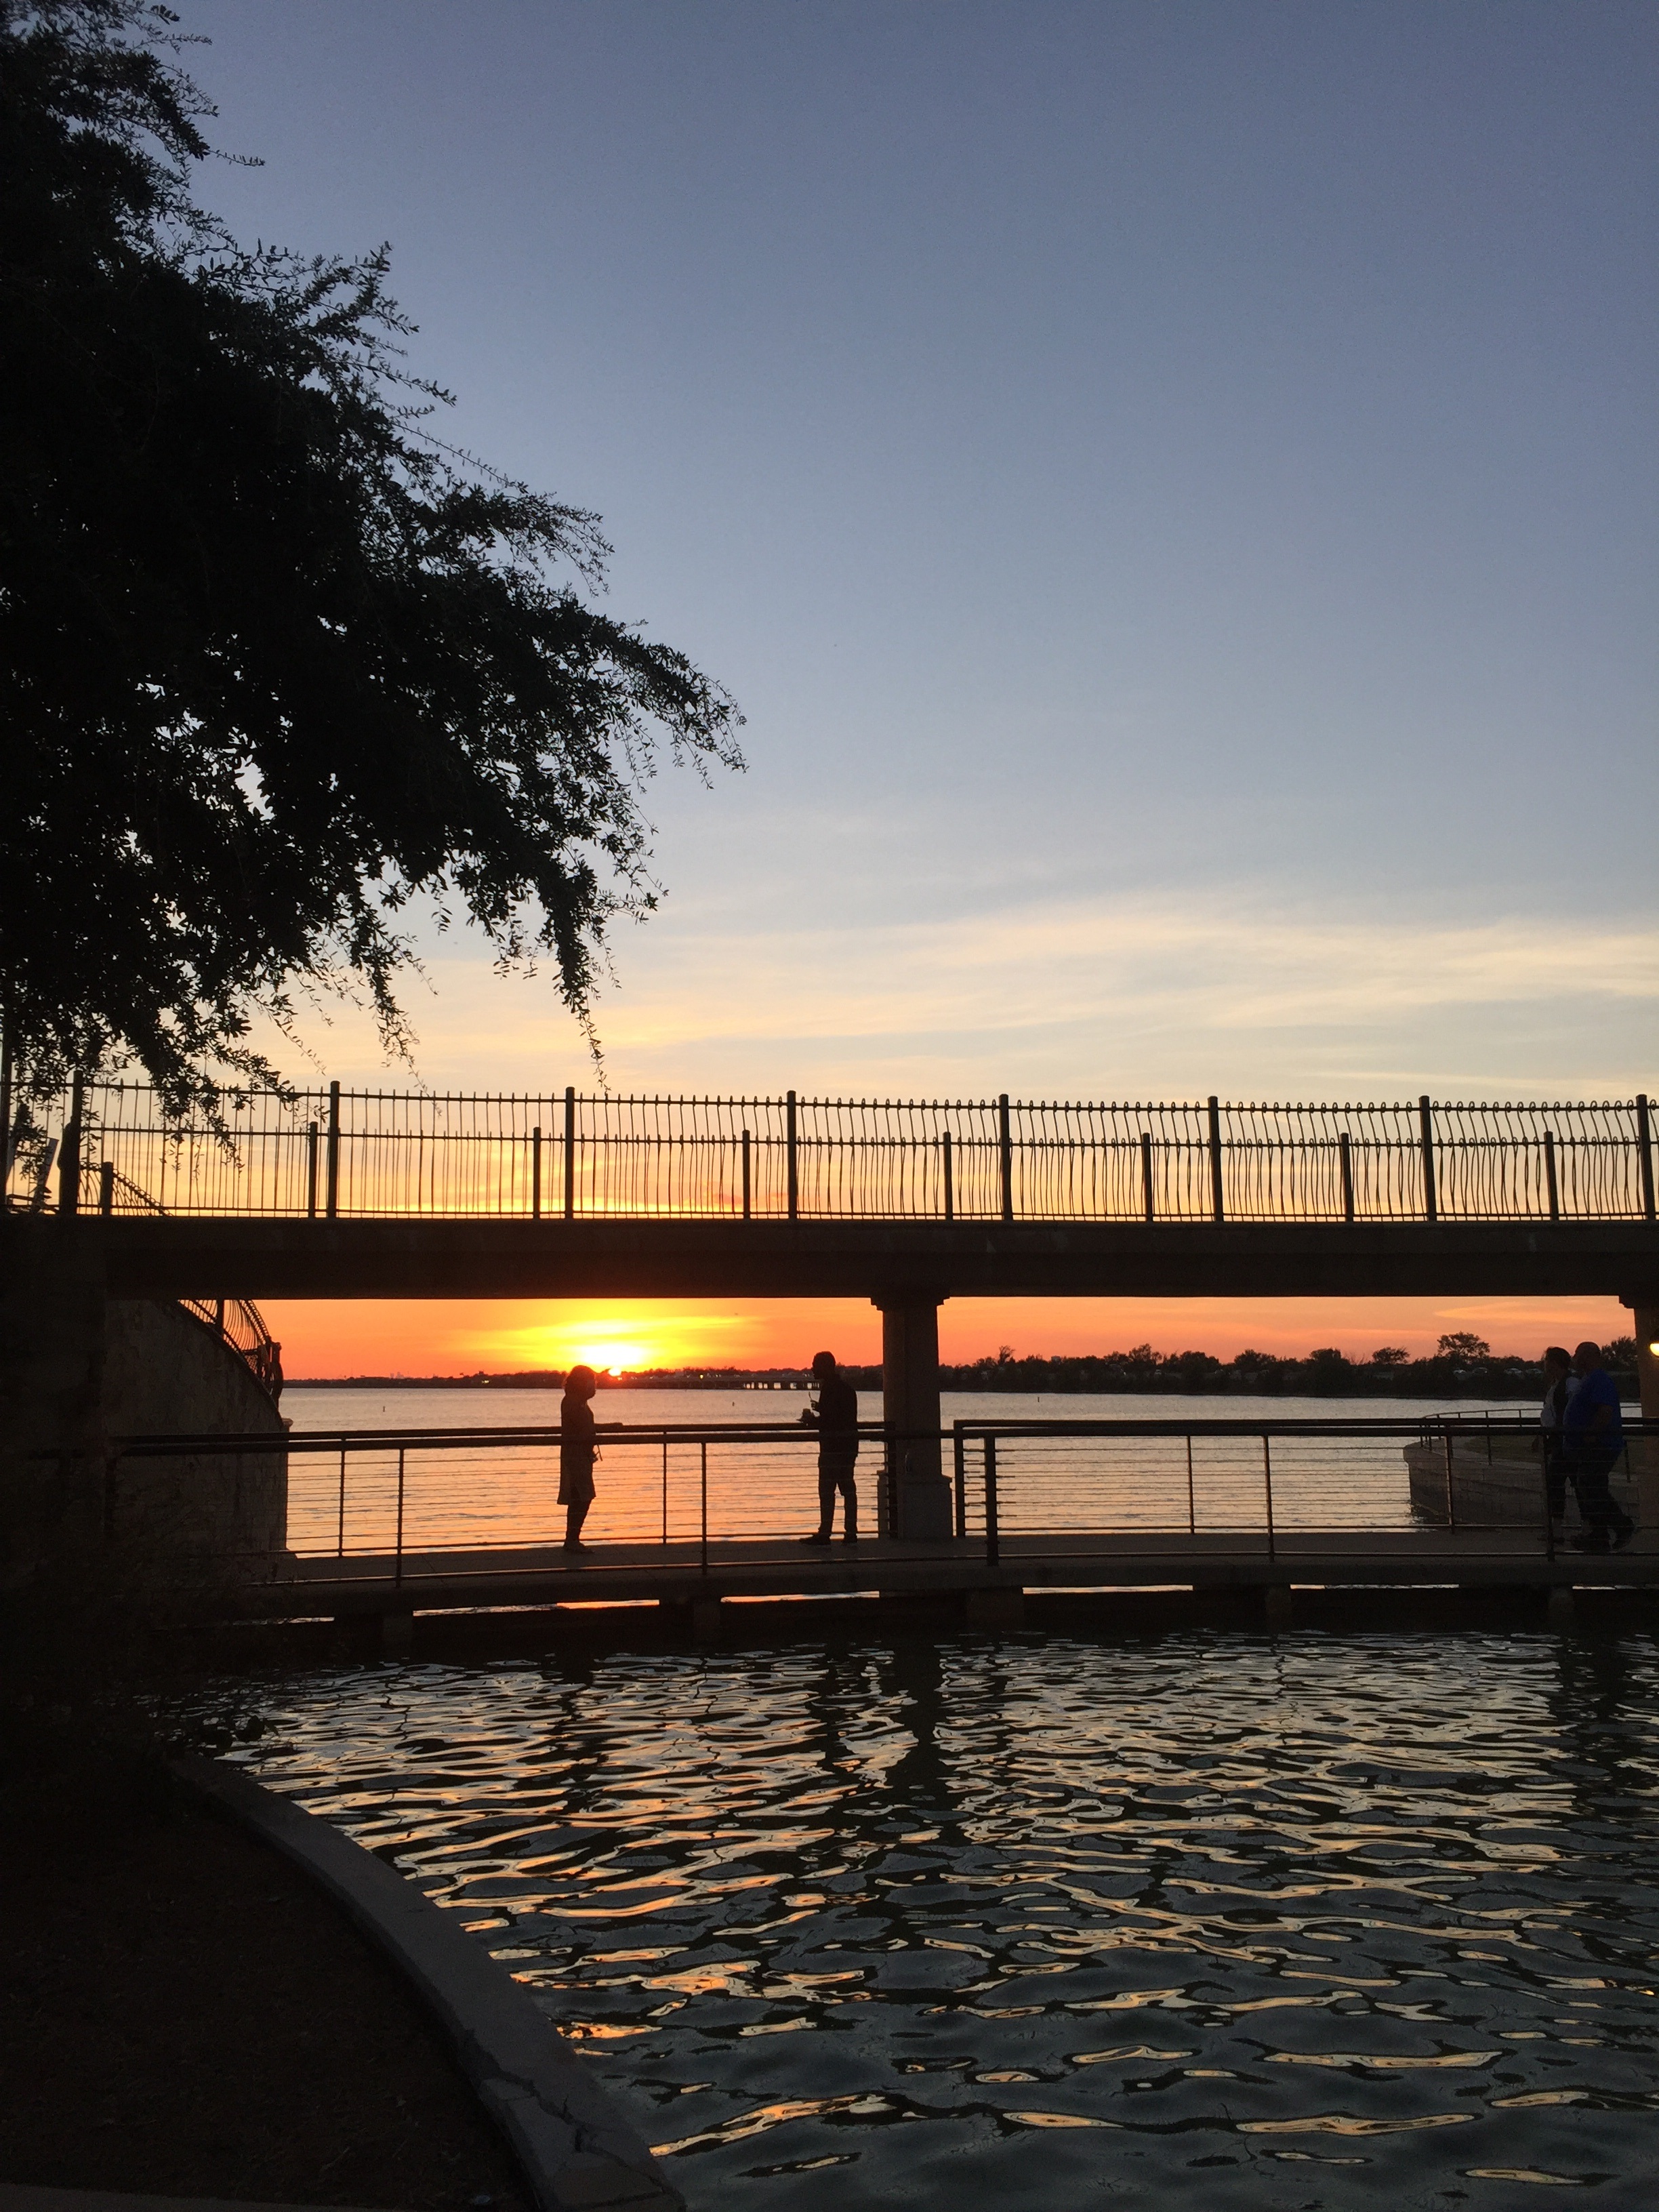
sea, water, horizon, sky, sunrise, sunset, bridge, sunlight, morning, lake, dawn, pier, river, dusk, evening, reflection, harbor, sunny, rockwall, lake ray hubbard